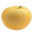
Label: apple